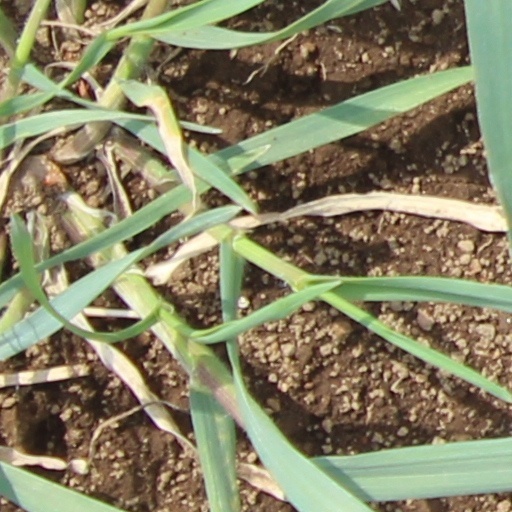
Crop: wheat